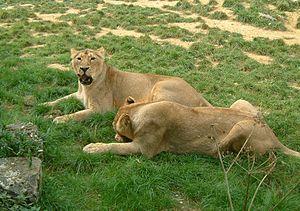
Citadelle de Besançon, Besançon, Franche-Comté, FRANCE
La Citadelle de Besançon est une place forte surplombant la ville de Besançon, en Bourgogne-Franche-Comté. Elle constitue un des chefs-d'œuvre de Sébastien Le Prestre de Vauban, ingénieur militaire du roi Louis XIV. Son site est classé en 1924, puis l'édifice est classé au titre des monuments historiques par trois arrêtés de 1942 et 1944, et inscrit depuis le 7 juillet 2008 sur la liste du patrimoine mondial de l'UNESCO au sein des Fortifications de Vauban regroupant douze sites représentatifs du génie architectural de Vauban.